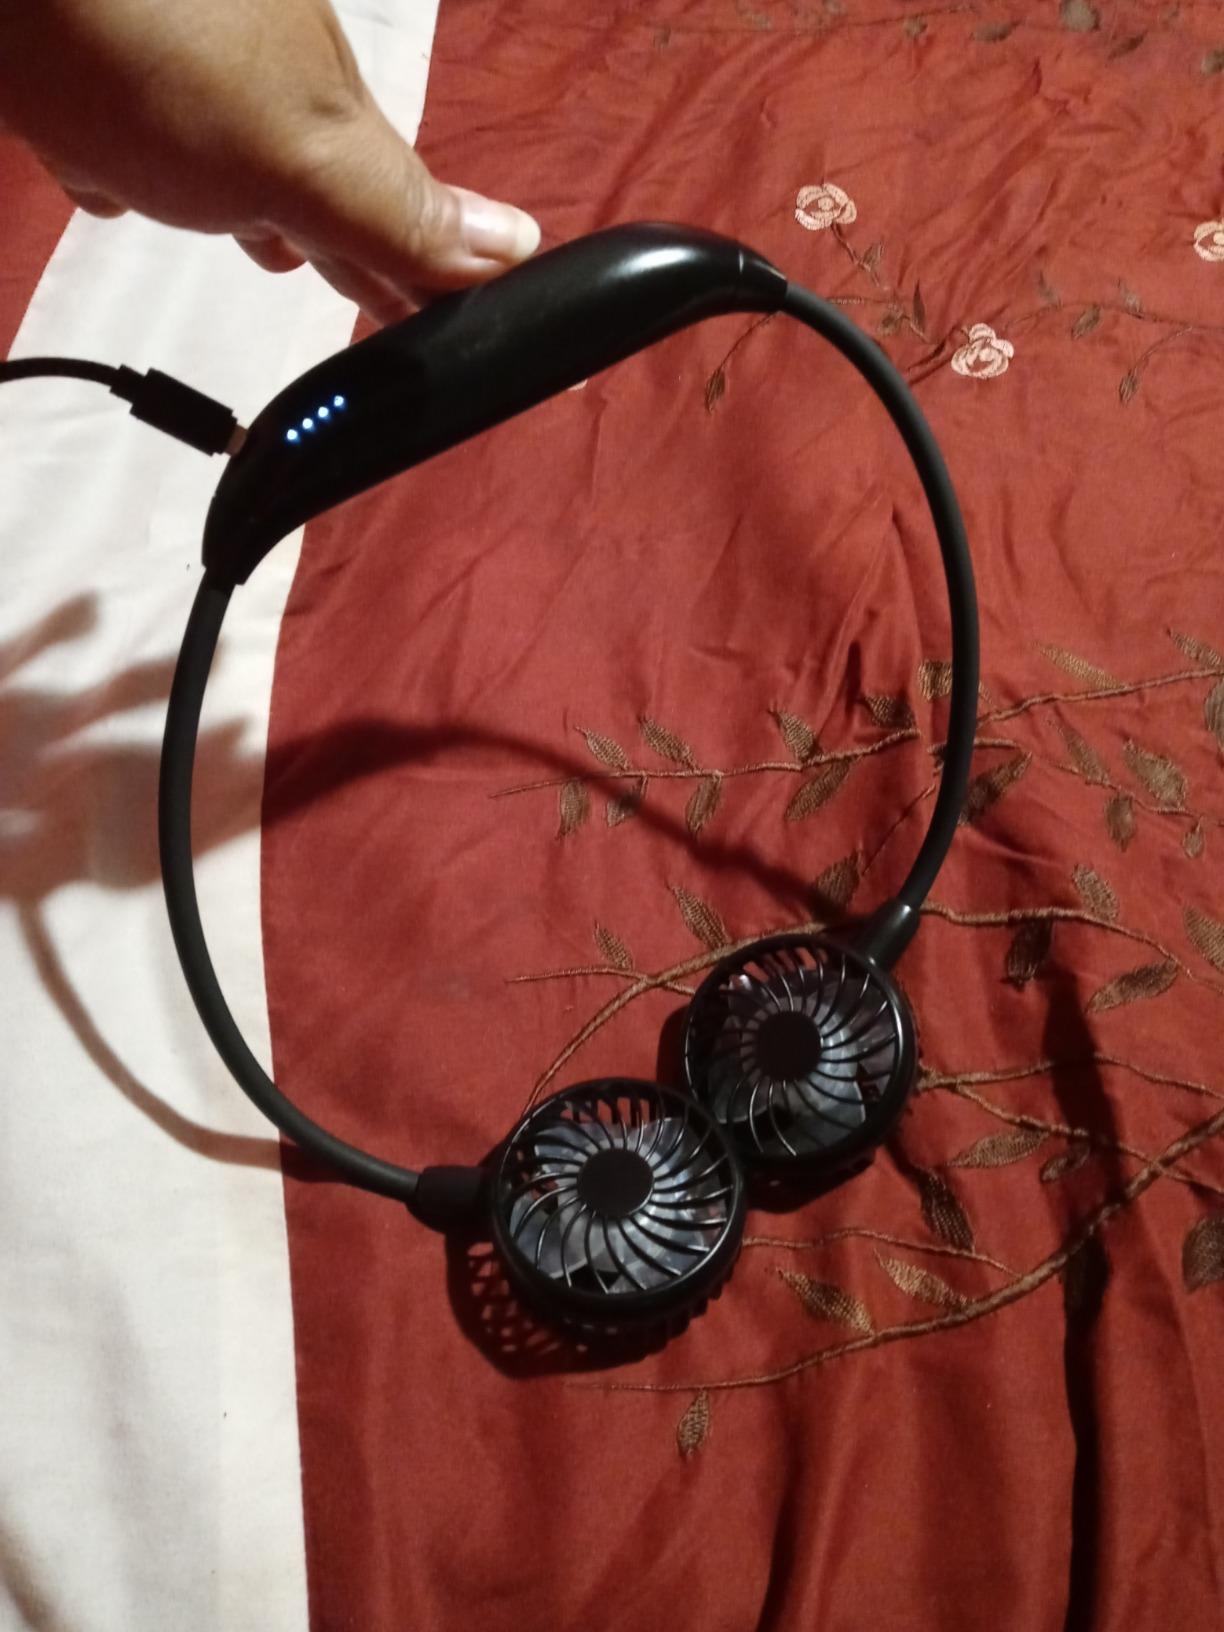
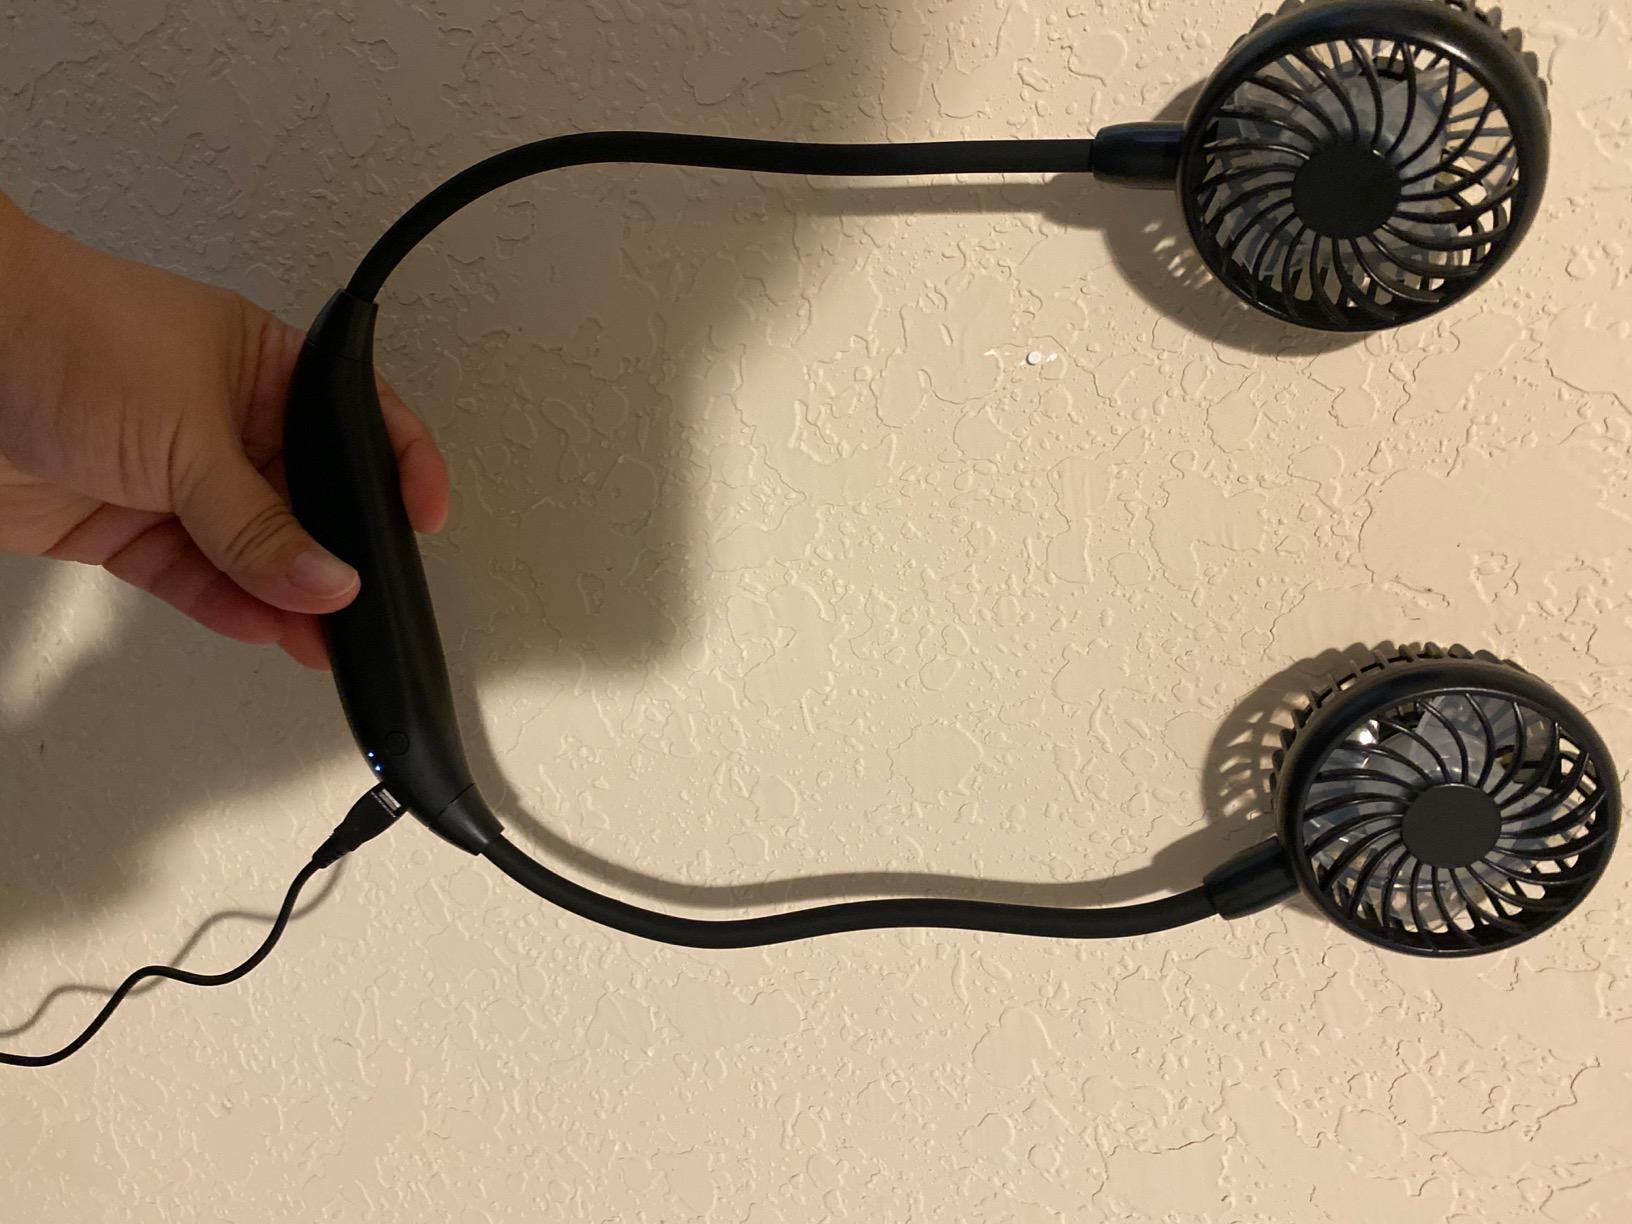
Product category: fan
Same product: yes